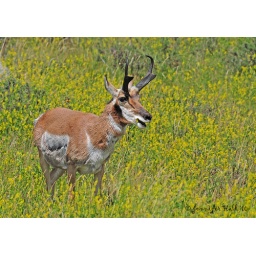
Pronghorn Buck in a field of flowers - 7564b